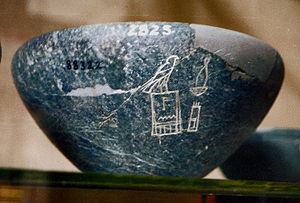
Ninetjer, est le troisième roi de la IIᵉ dynastie pendant la période thinite. Il succéda à Nebrê. Manéthon l'appelle Binôthris et lui compte quarante-sept ans de règne. Le Canon royal de Turin lui en compte quatre-vingt-quinze ans. Les égyptologues remettent en question ces deux affirmations comme des interprétations erronées ou des exagérations ; ils attribuent généralement à Ninetjer un règne de quarante-trois ou quarante-cinq ans. Leur estimation est basée sur les reconstructions de l'inscription bien connue de la pierre de Palerme qui rapporte les années 7-21 pour le fragment nommé pierre de Palerme, et les années 36-44 sur le fragment nommé pierre du Caire. On situe son règne de -2790 à -2754.